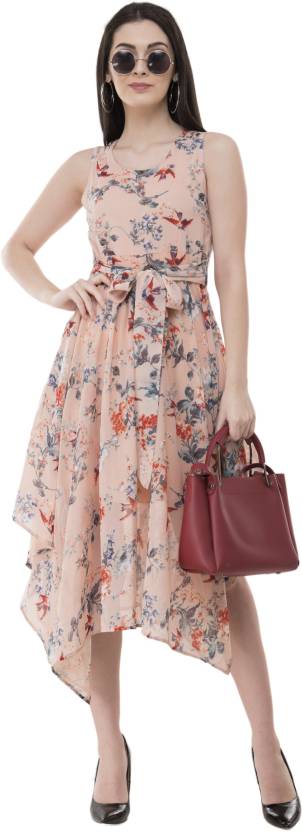
Product: Women High Low Beige Dress
Price: ₹494
Colors: Beige
Pattern: Floral Print
Description: ❤This beautifully handcrafted western dress by New "Absorbing" Fashion made for you with modern design, look stunningly beautiful in this lovely dress, fabric-heavy Poly Georgette.
Other details: ❤ If You Will Like Our Product Then Please Give Us A Best "SELLER FEEDBACK" & "PRODUCT FEEDBACK"